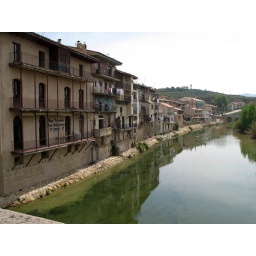
pictoresque houses along the Beceite river in downtown Valderrobres.